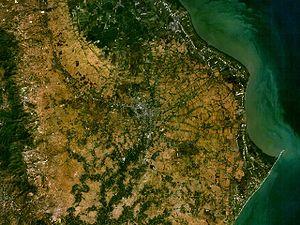
Phetchaburi est une ville de la région Centre de la Thaïlande, capitale de la Province de Phetchaburi. Son nom signifie cité des diamants.